Robert Henry Gibbs

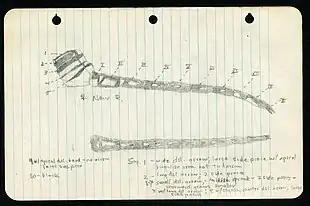
A page from Gibbs' field notebook

Robert Henry Gibbs Jr. (1929–1988) was an American ichthyologist. He was a long-standing curator at the National Museum of Natural History and devoted much of his career to the study of pelagic and deep-sea fishes. He was also an avid conservationist and a member of the American Society of Ichthyologists and Herpetologists for over 30 years.